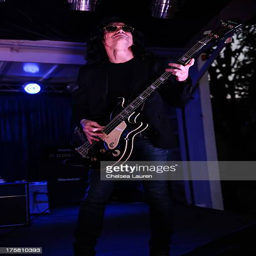
person performs during day of festival